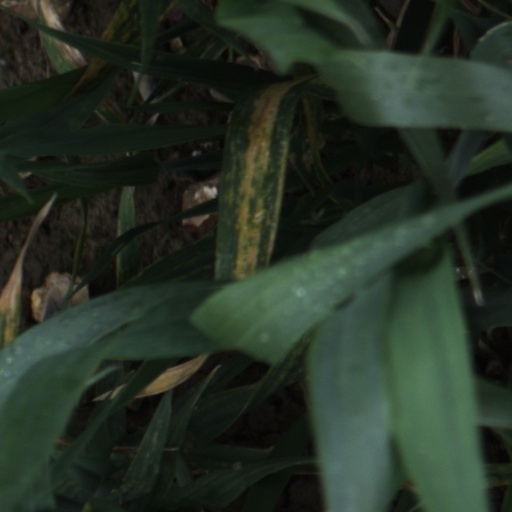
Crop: wheat